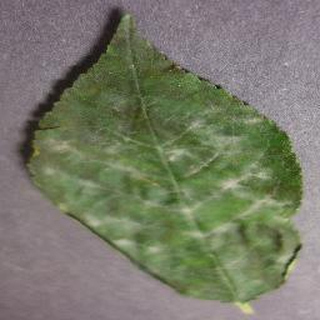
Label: cherry_powdery_mildew